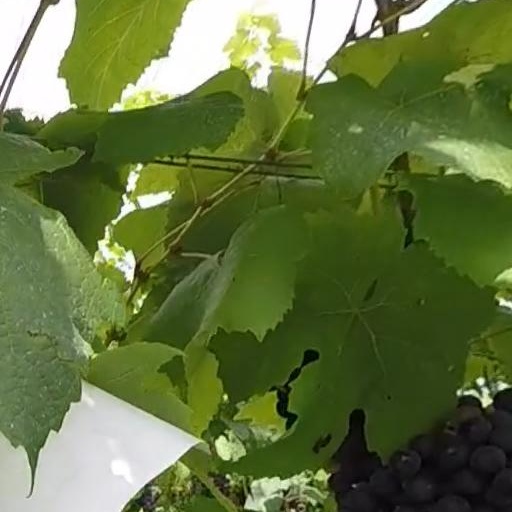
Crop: grape